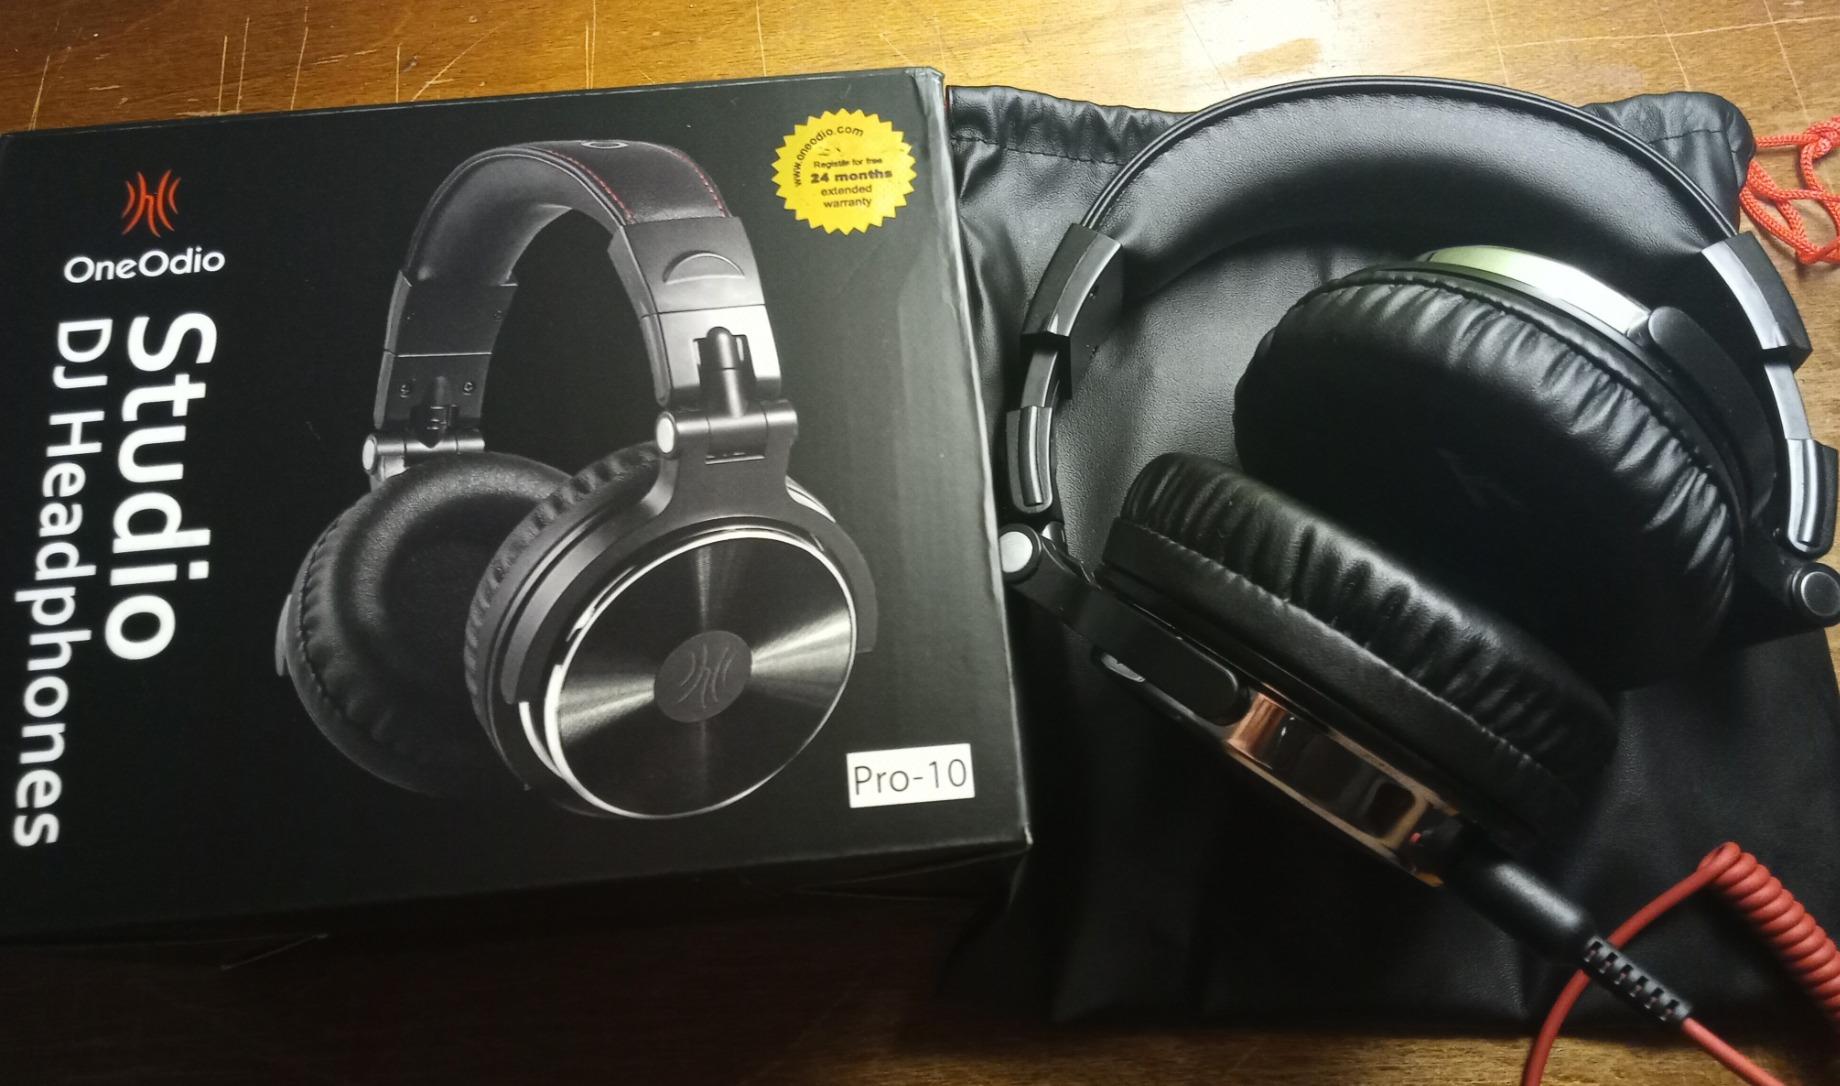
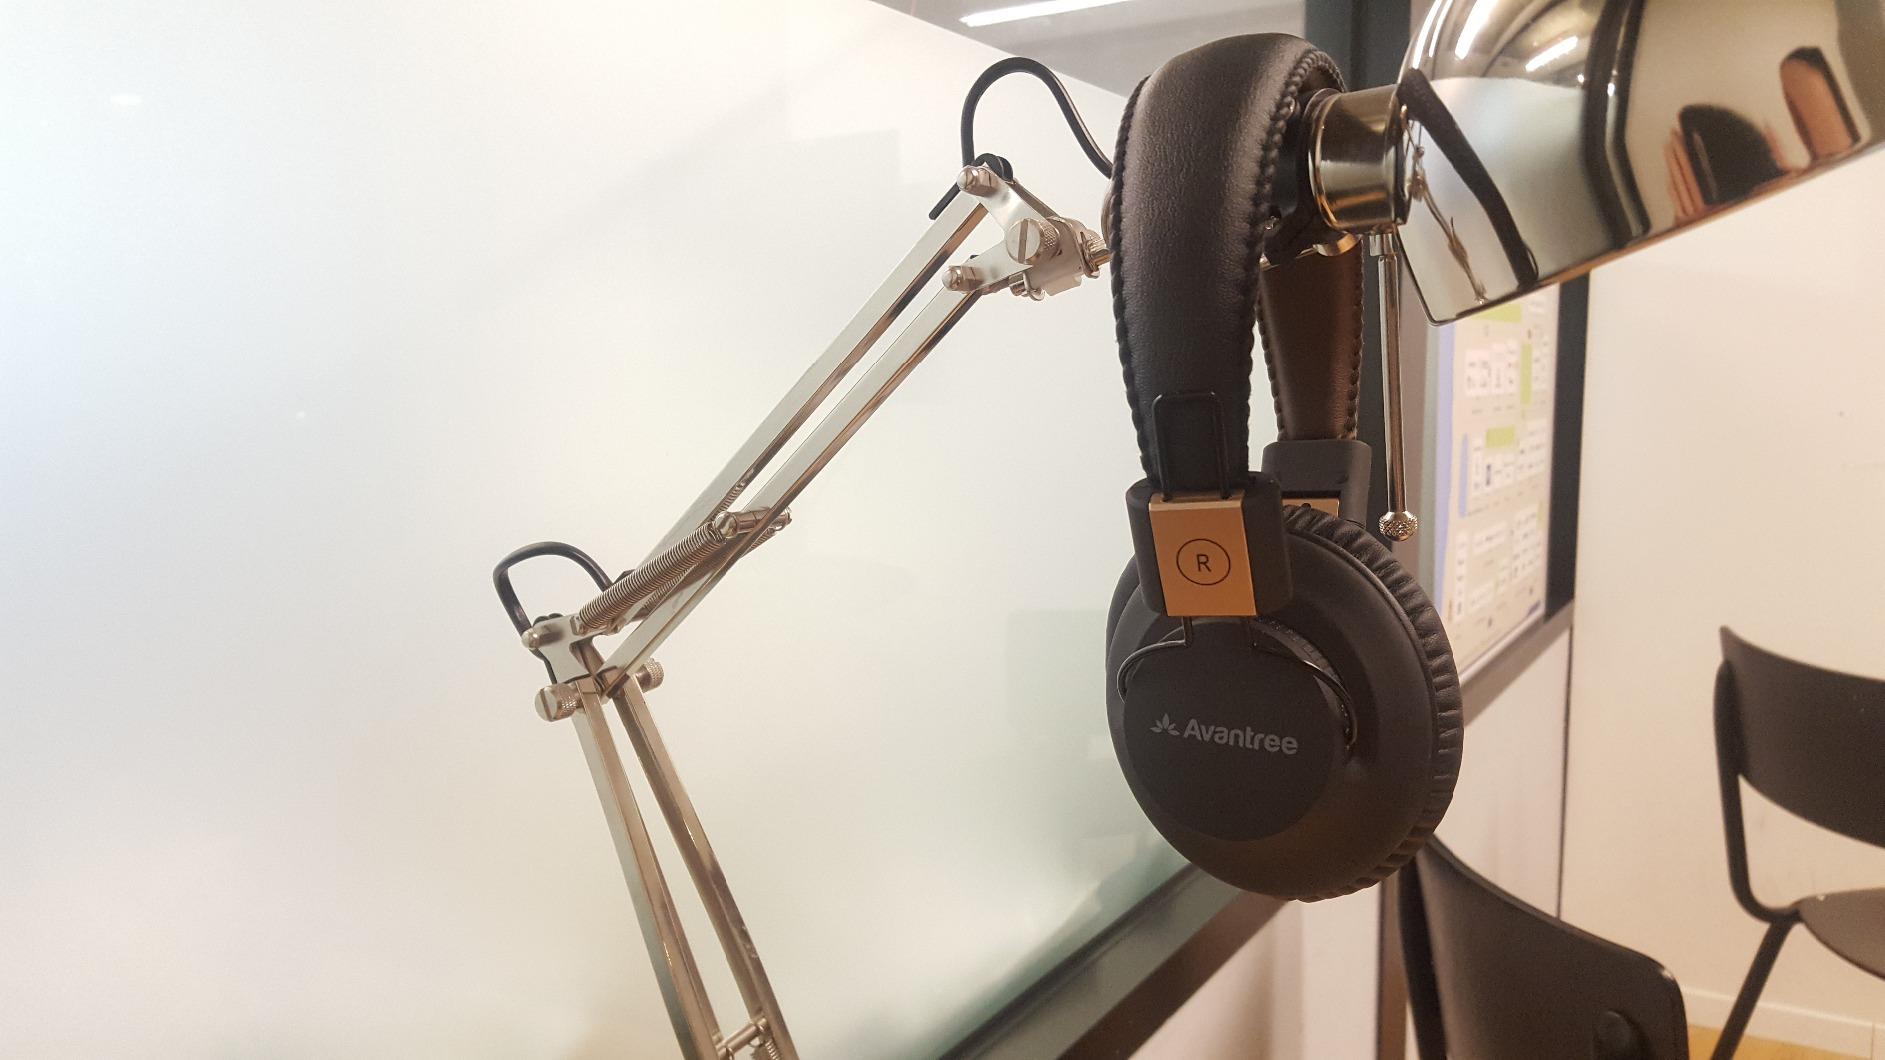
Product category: headphones
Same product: no